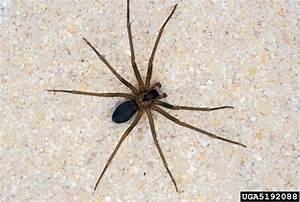
spider